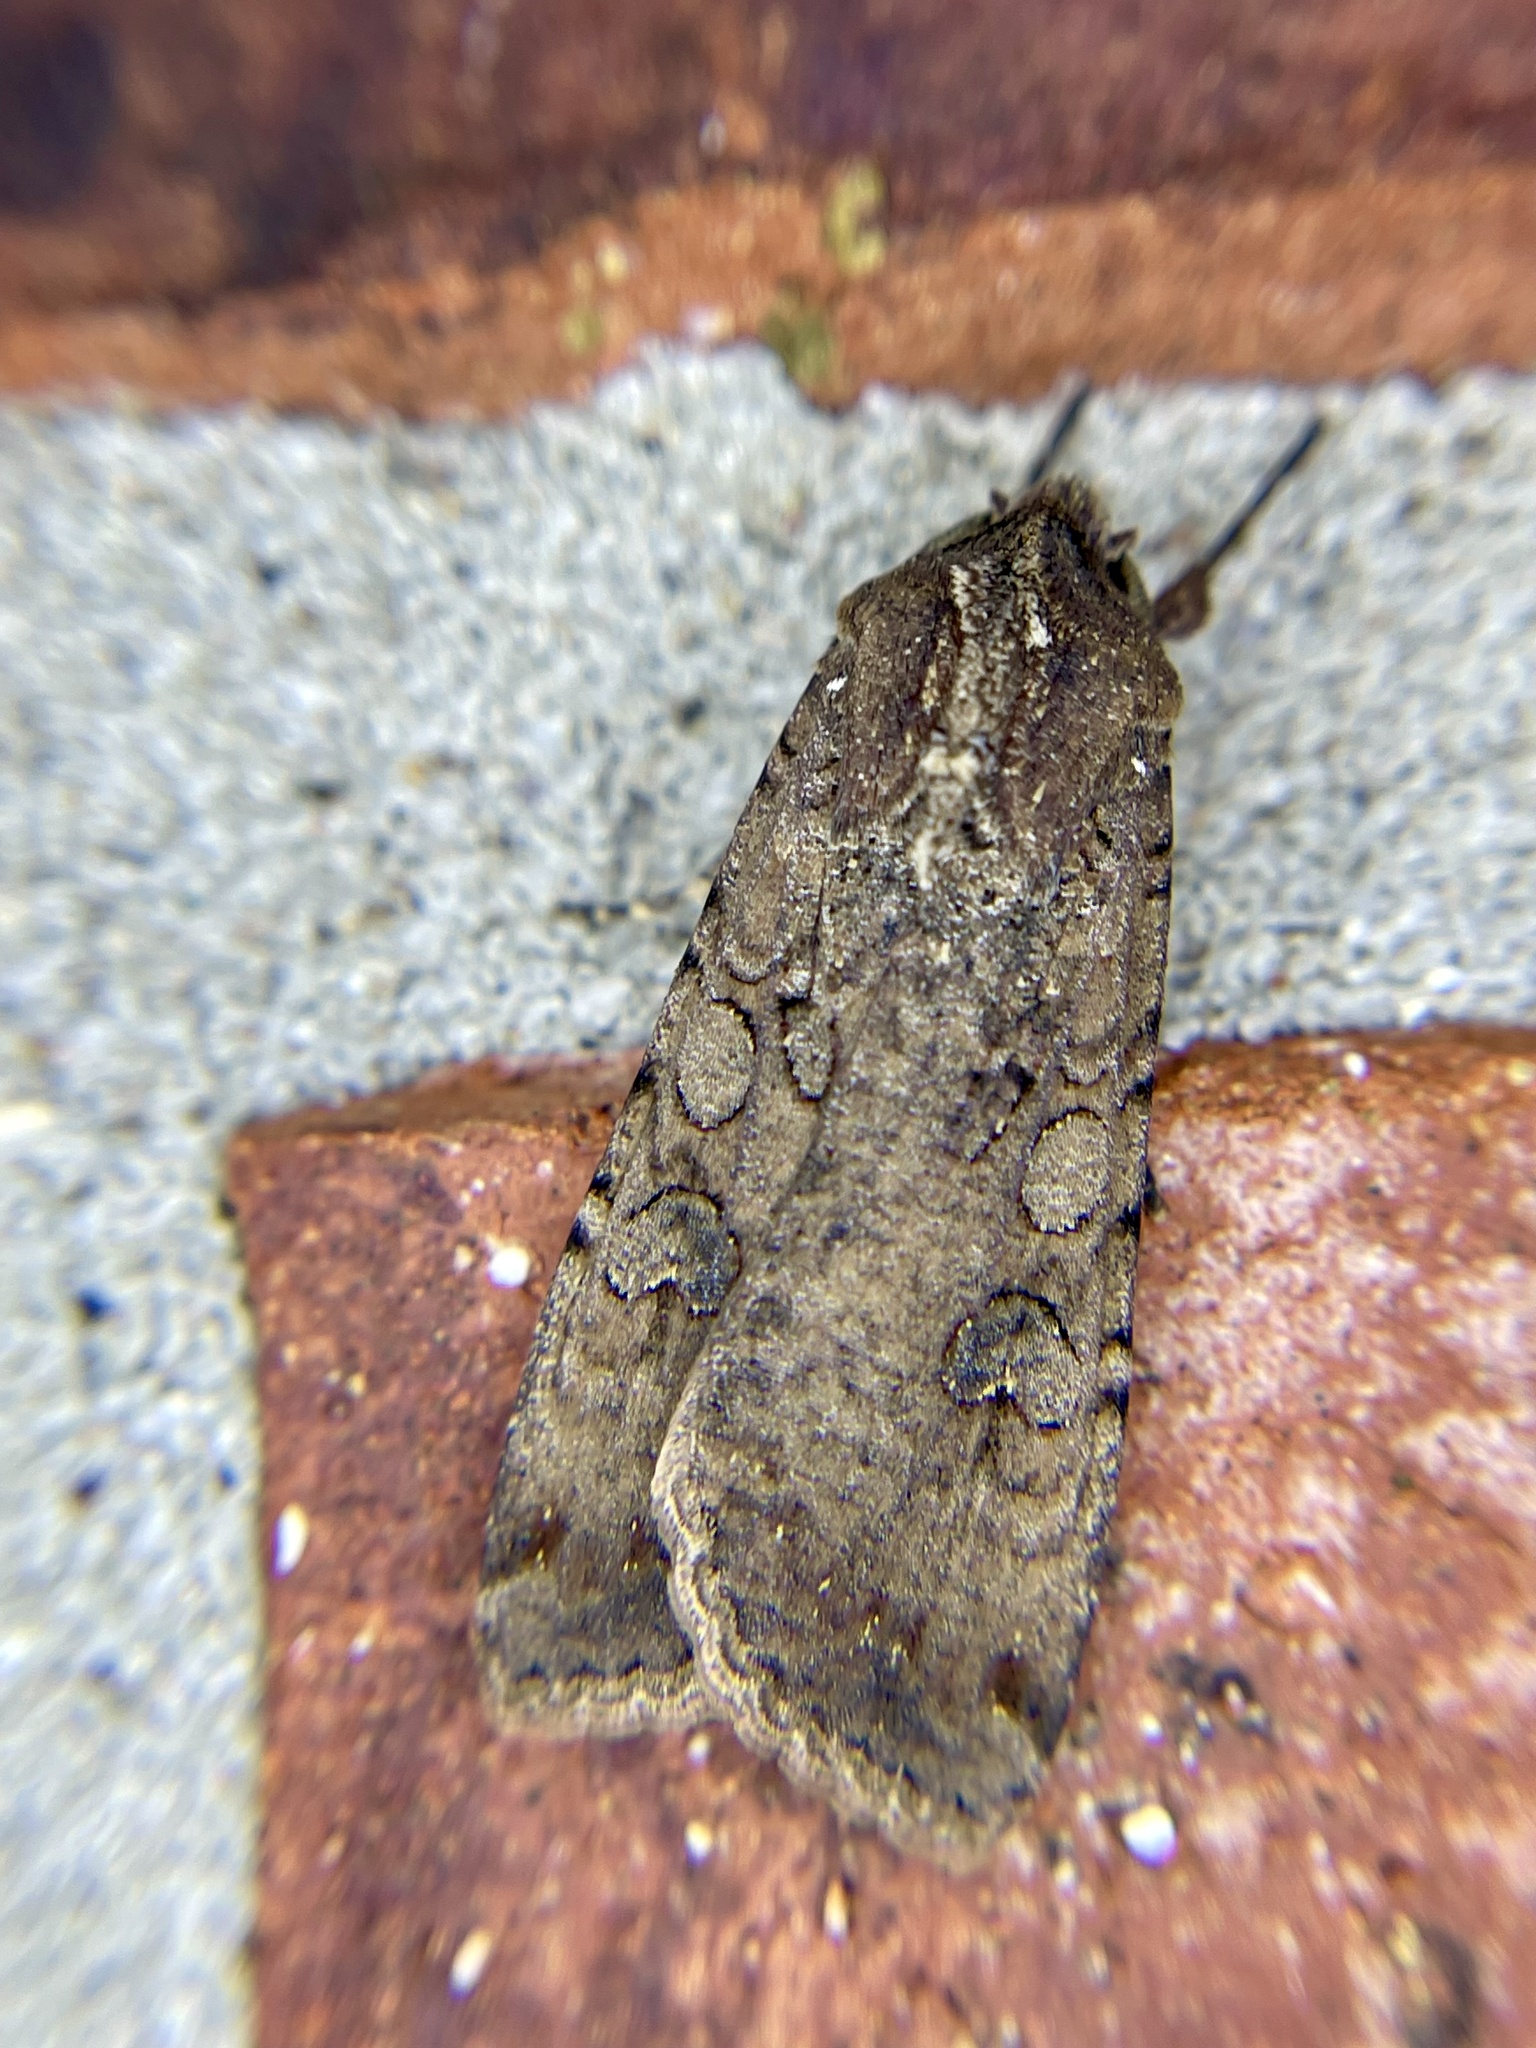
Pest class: cutworms